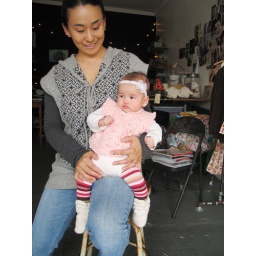
so cute in her pink outfit.